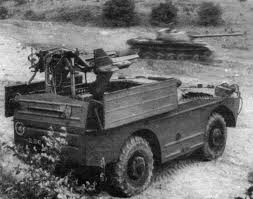
Label: BTR